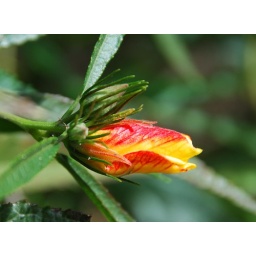
a young red and yellow bud seeking to bloom in the sun.